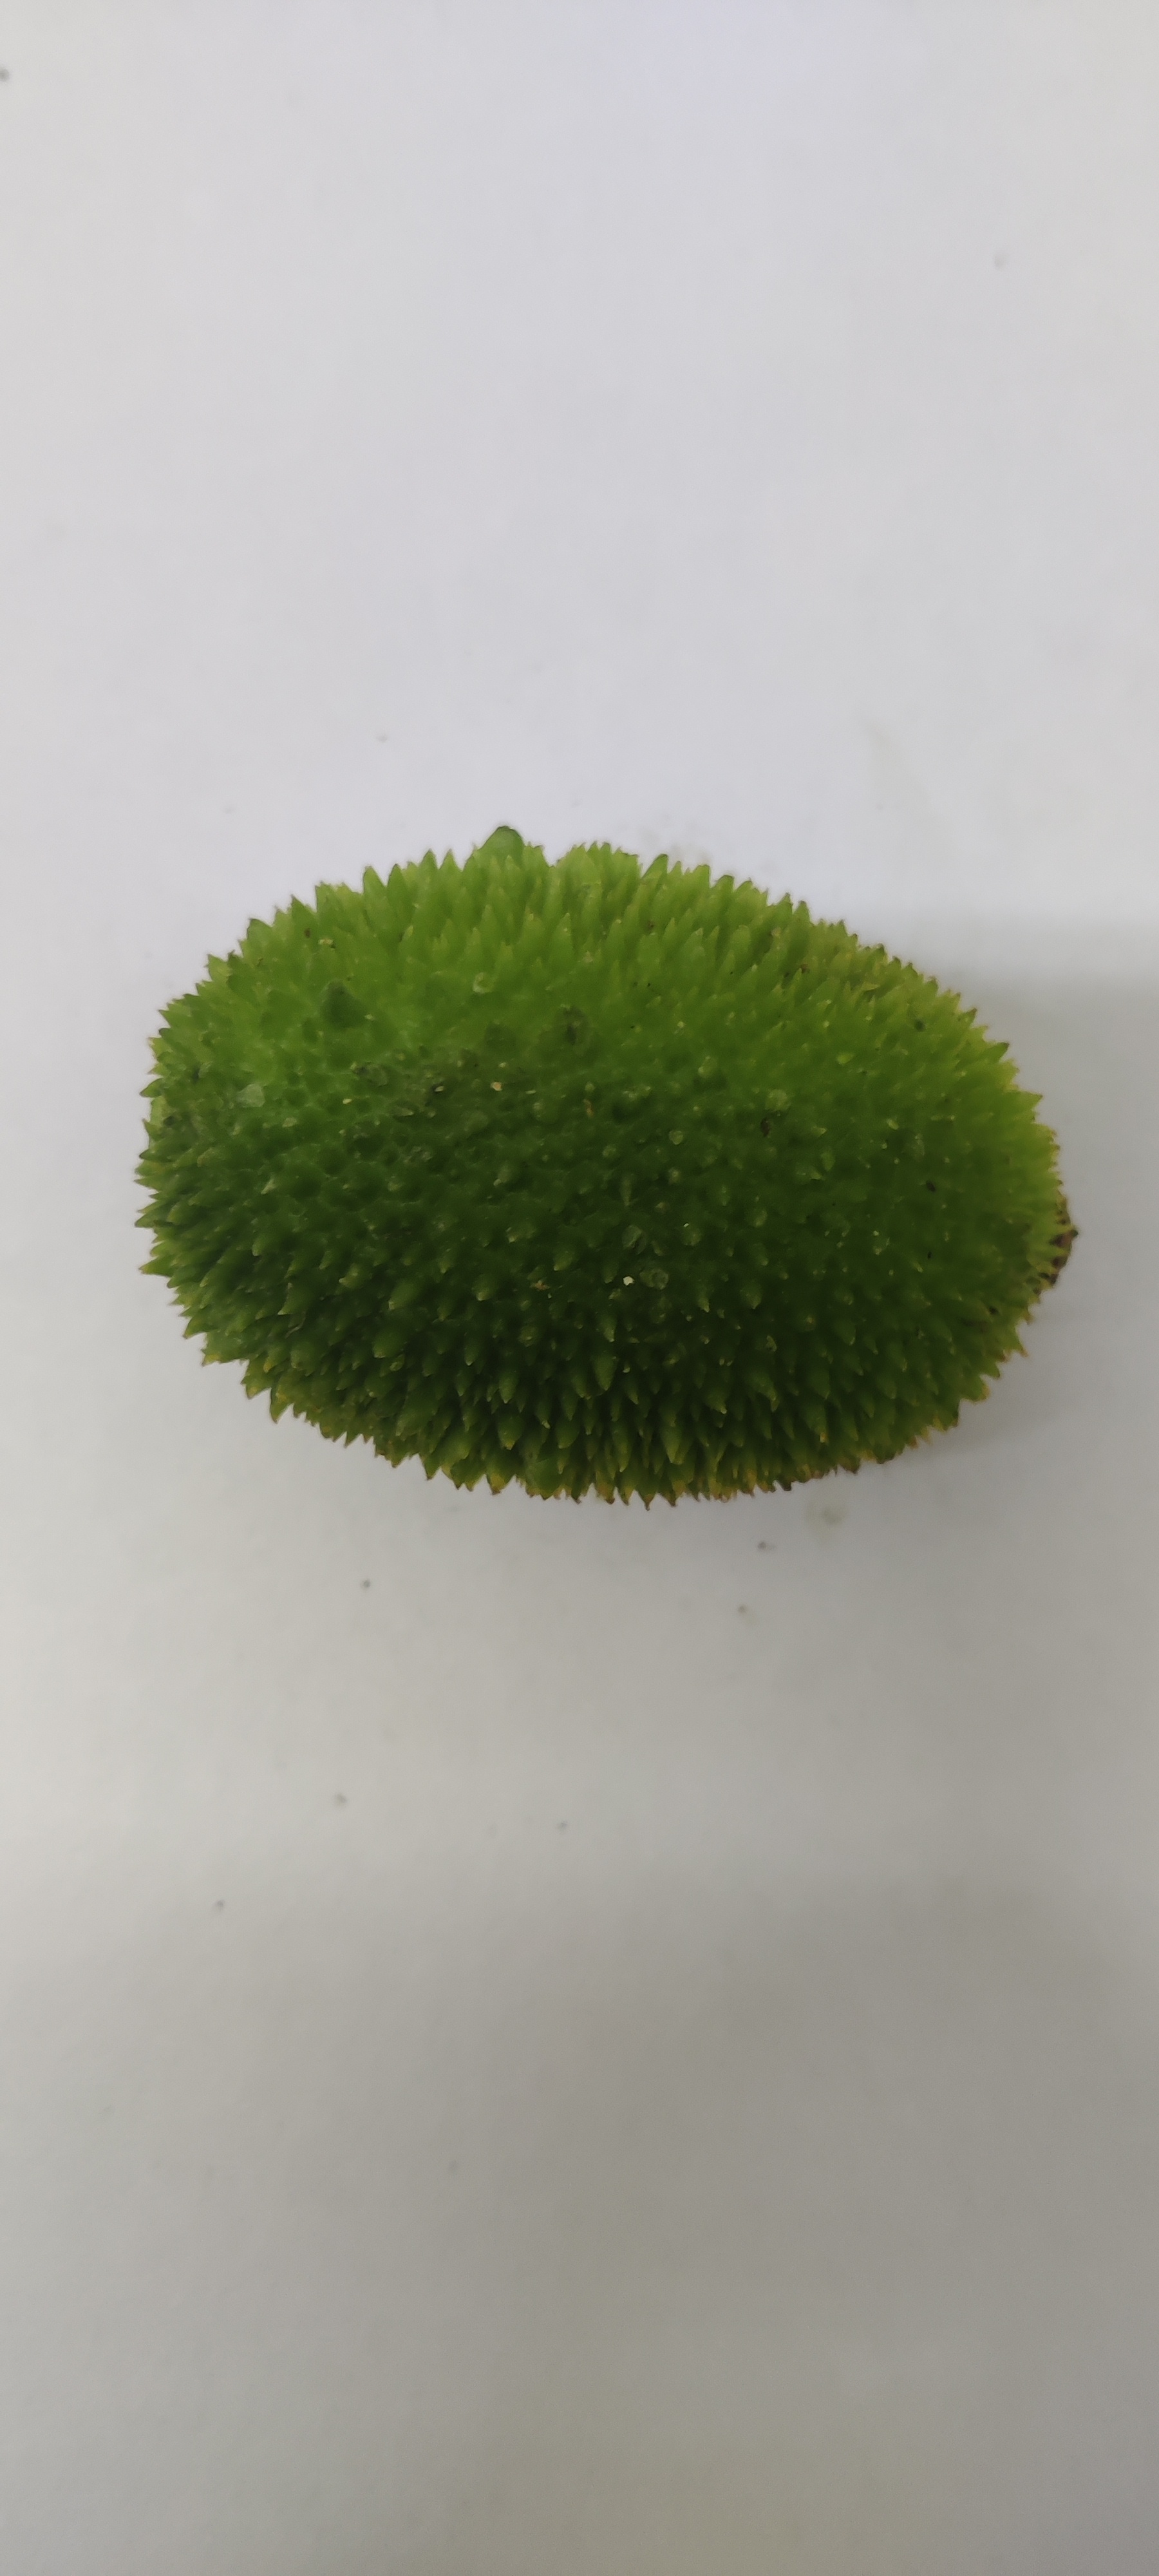
Crop: Spiny Gourd
Condition: Fresh